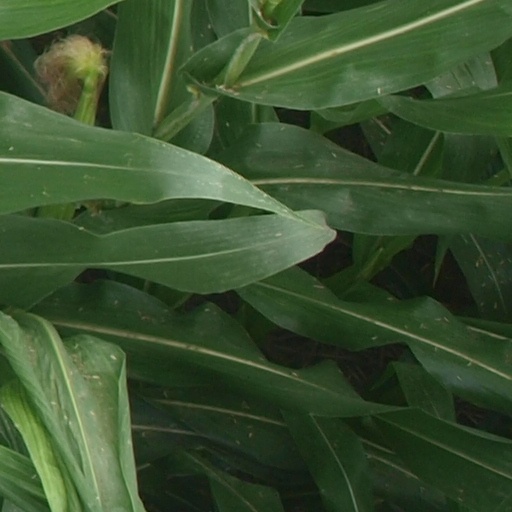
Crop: maize; corn